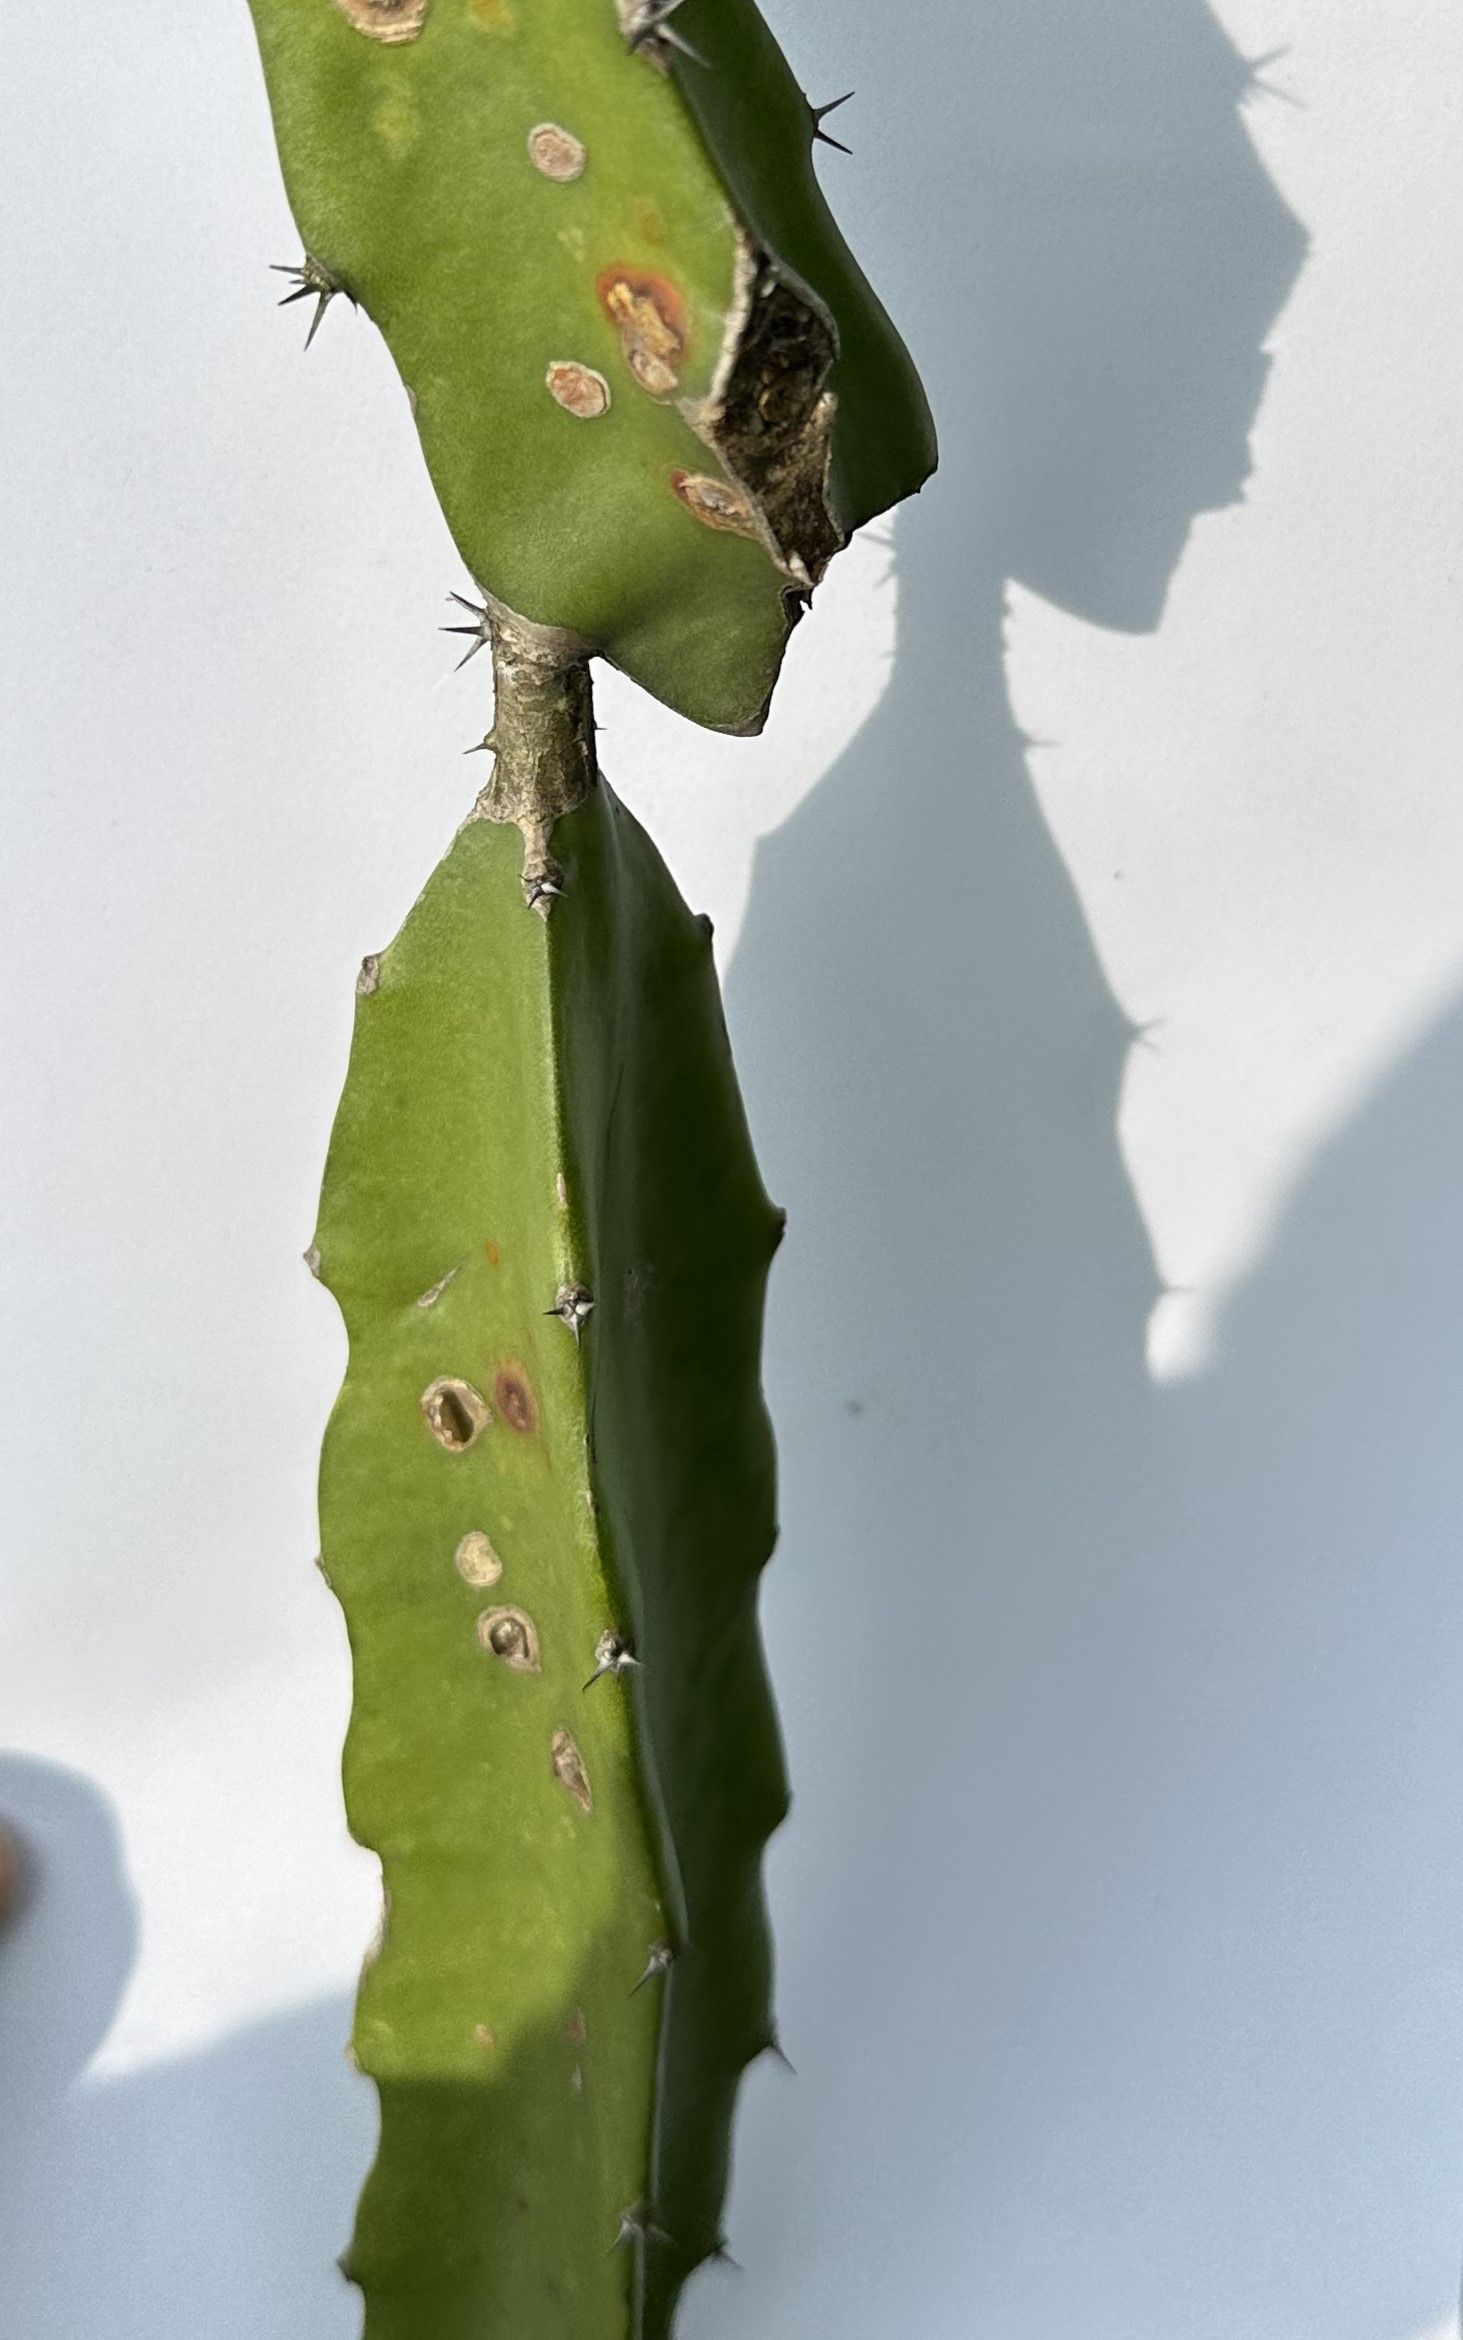
Label: Good leaf